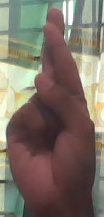
ASL sign: R